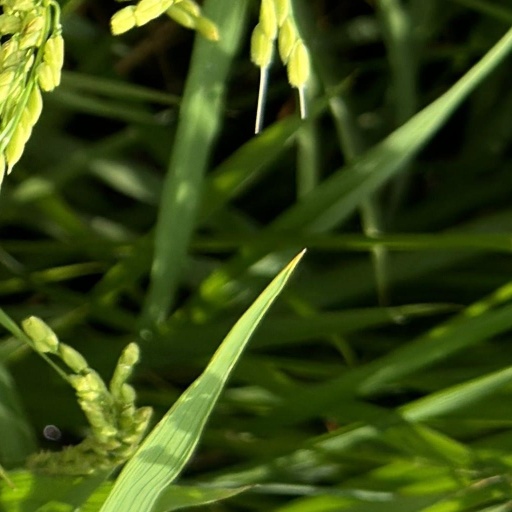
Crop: rice